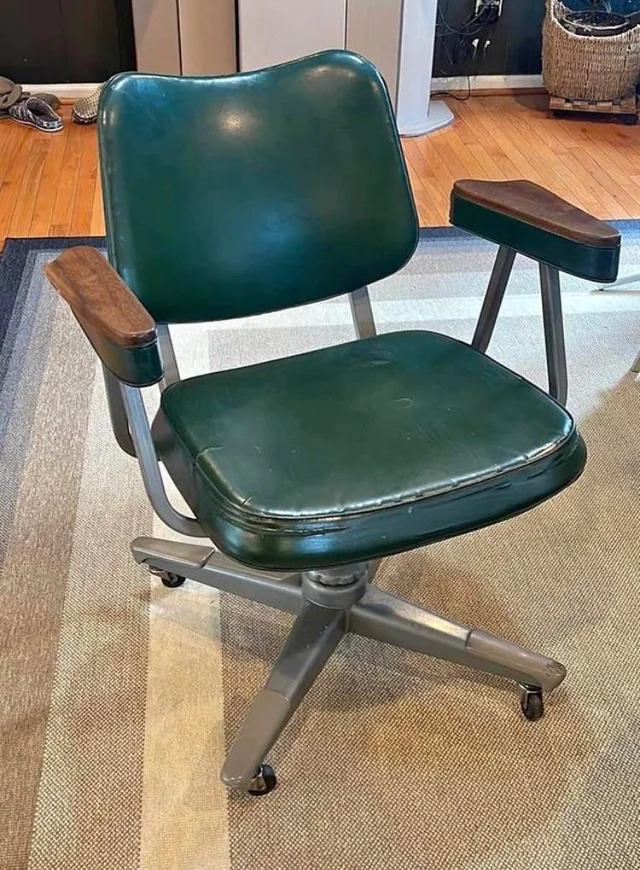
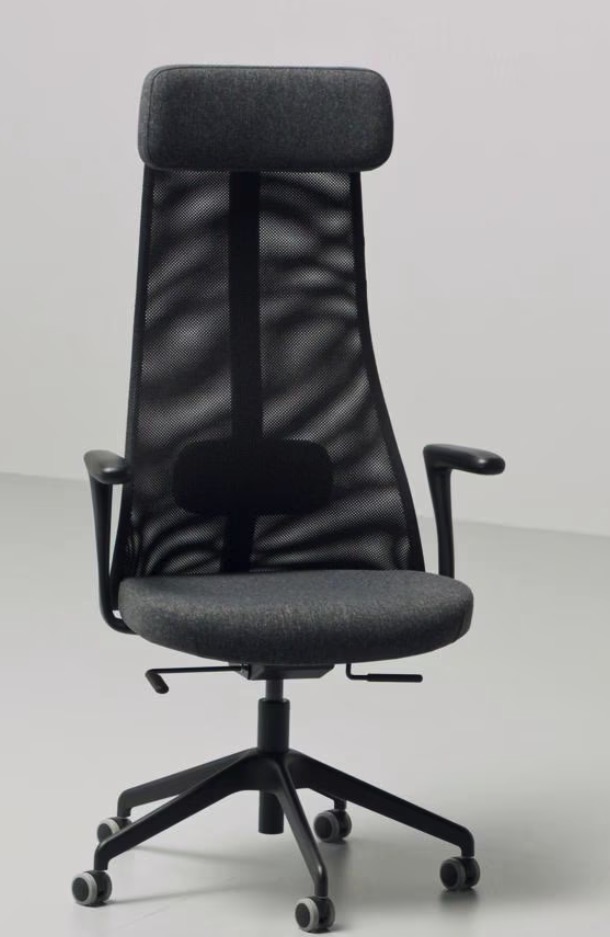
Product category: items_chair
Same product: no